24 season 7

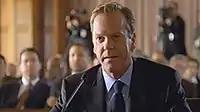
Jack Bauer testifying.

The debut trailer aired on October 25, 2007. In the trailer, Jack is seen testifying before Congress concerning his past extralegal activities, including the torture of terrorist Ibrahim Haddad. The international version of the trailer is largely identical but features an additional line where Bauer implies personal enjoyment from torturing a suspect. This line is cut from the US version.